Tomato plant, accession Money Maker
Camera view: bottom (45 deg); turntable rotation: 120 degrees
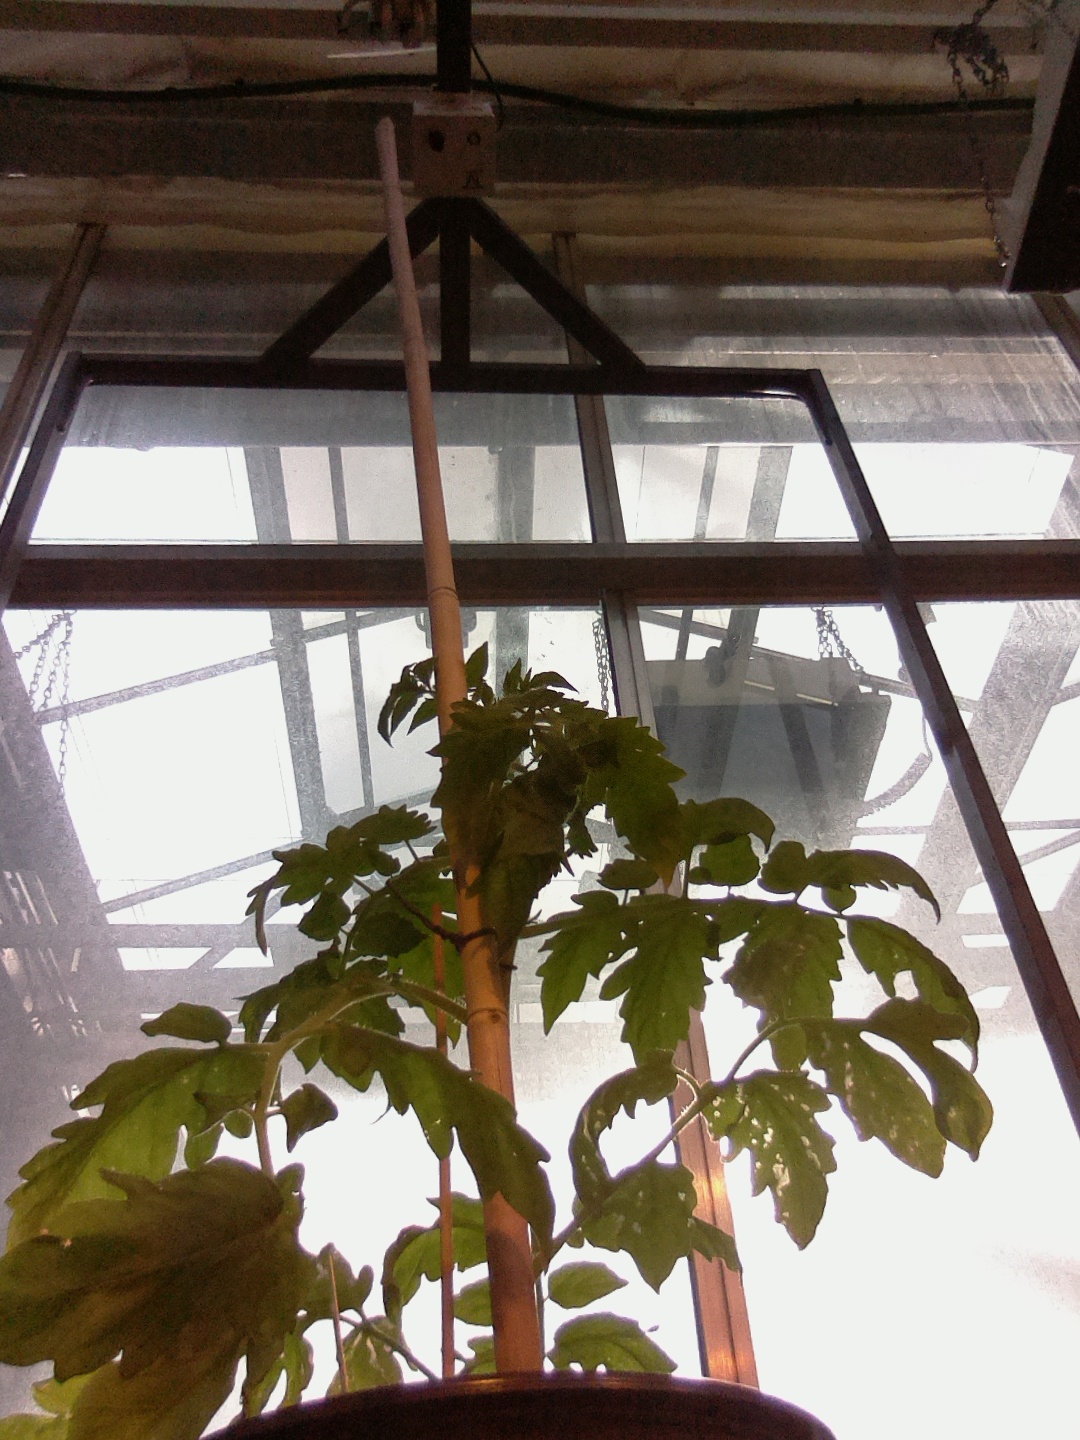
BBCH growth stage 14: 8 of true leaves visible